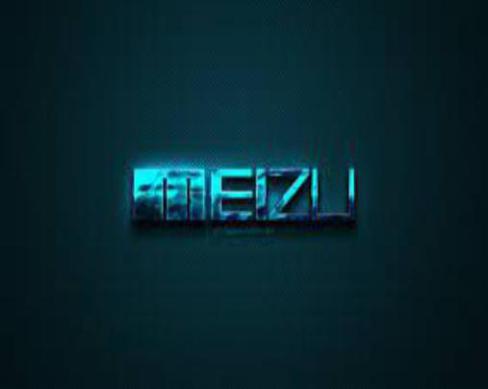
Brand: meizu
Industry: Electronic